Mill Creek (San Bernardino County)

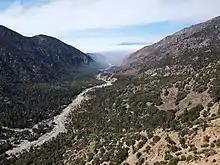

Mill Creek is a stream, originating in the San Bernardino Mountains, in San Bernardino County, California. It is a major tributary of the Santa Ana River. Their confluence occurs just downstream of the upper Santa Ana Canyon mouth. Part of the upper creek flows through San Bernardino National Forest, with the headwaters (High Creek and Mill Creek Jumpoff), being in the San Gorgonio Wilderness.